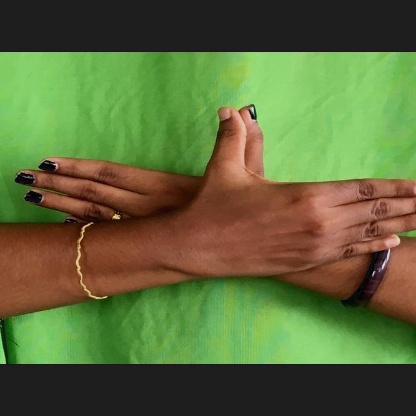
Mudra: Garuda